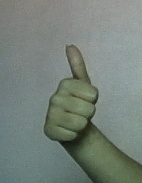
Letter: aleff